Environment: lab
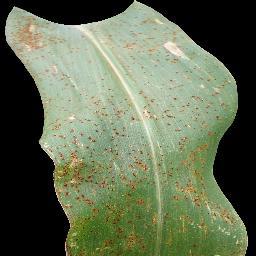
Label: common_rust